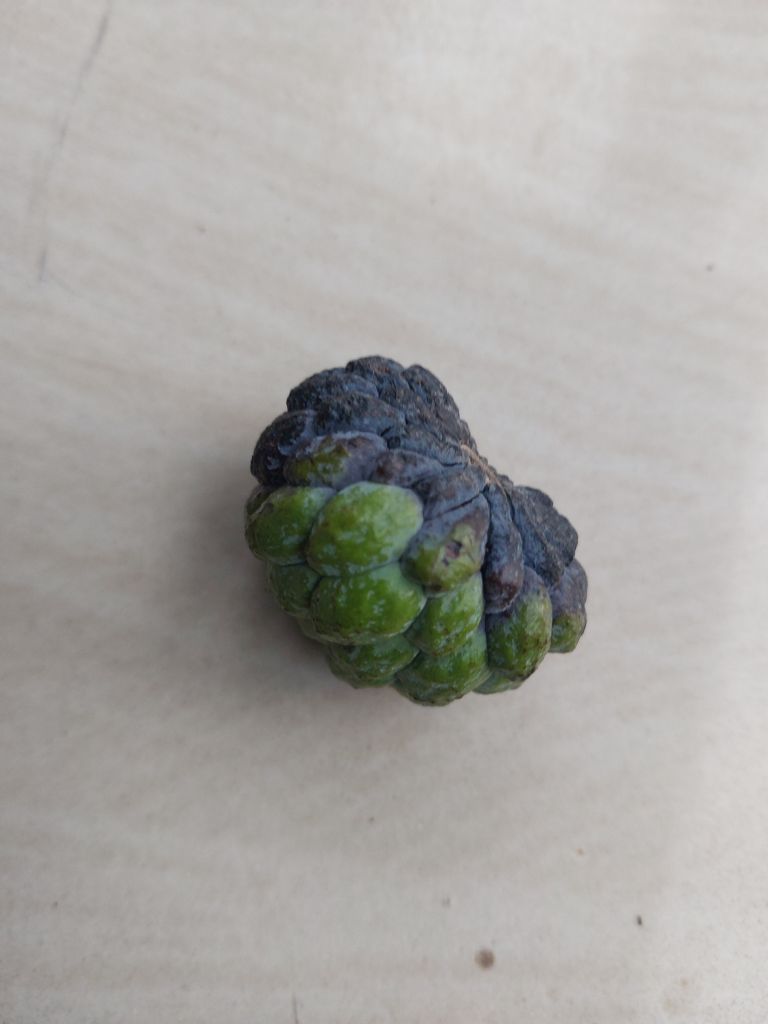
Disease label: Blank Canker